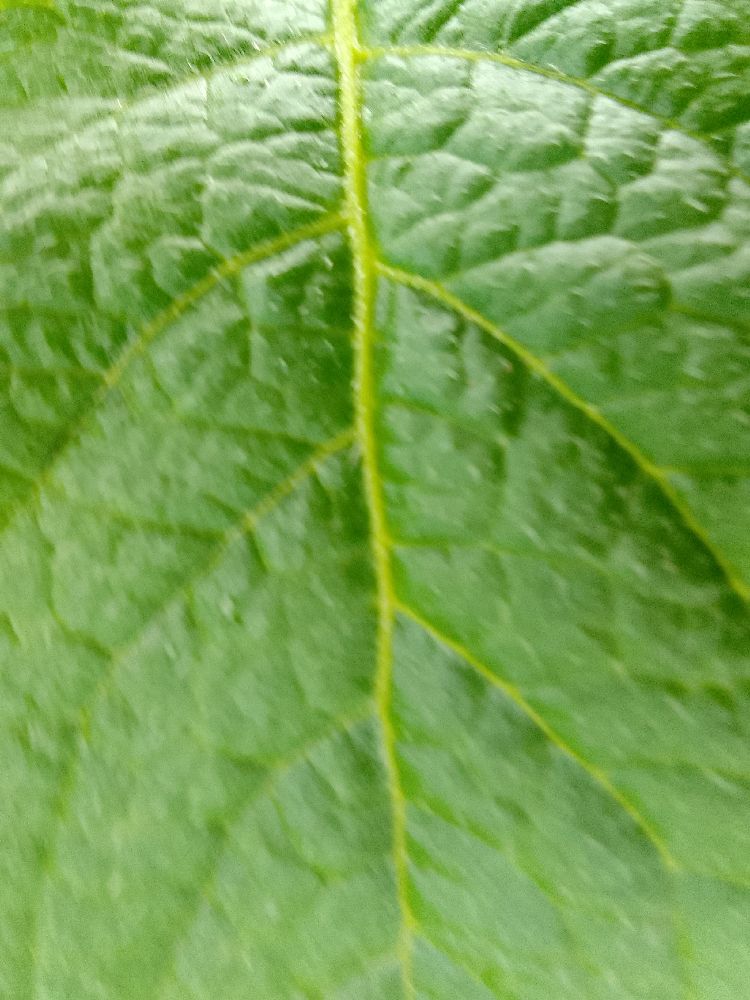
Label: Healthy